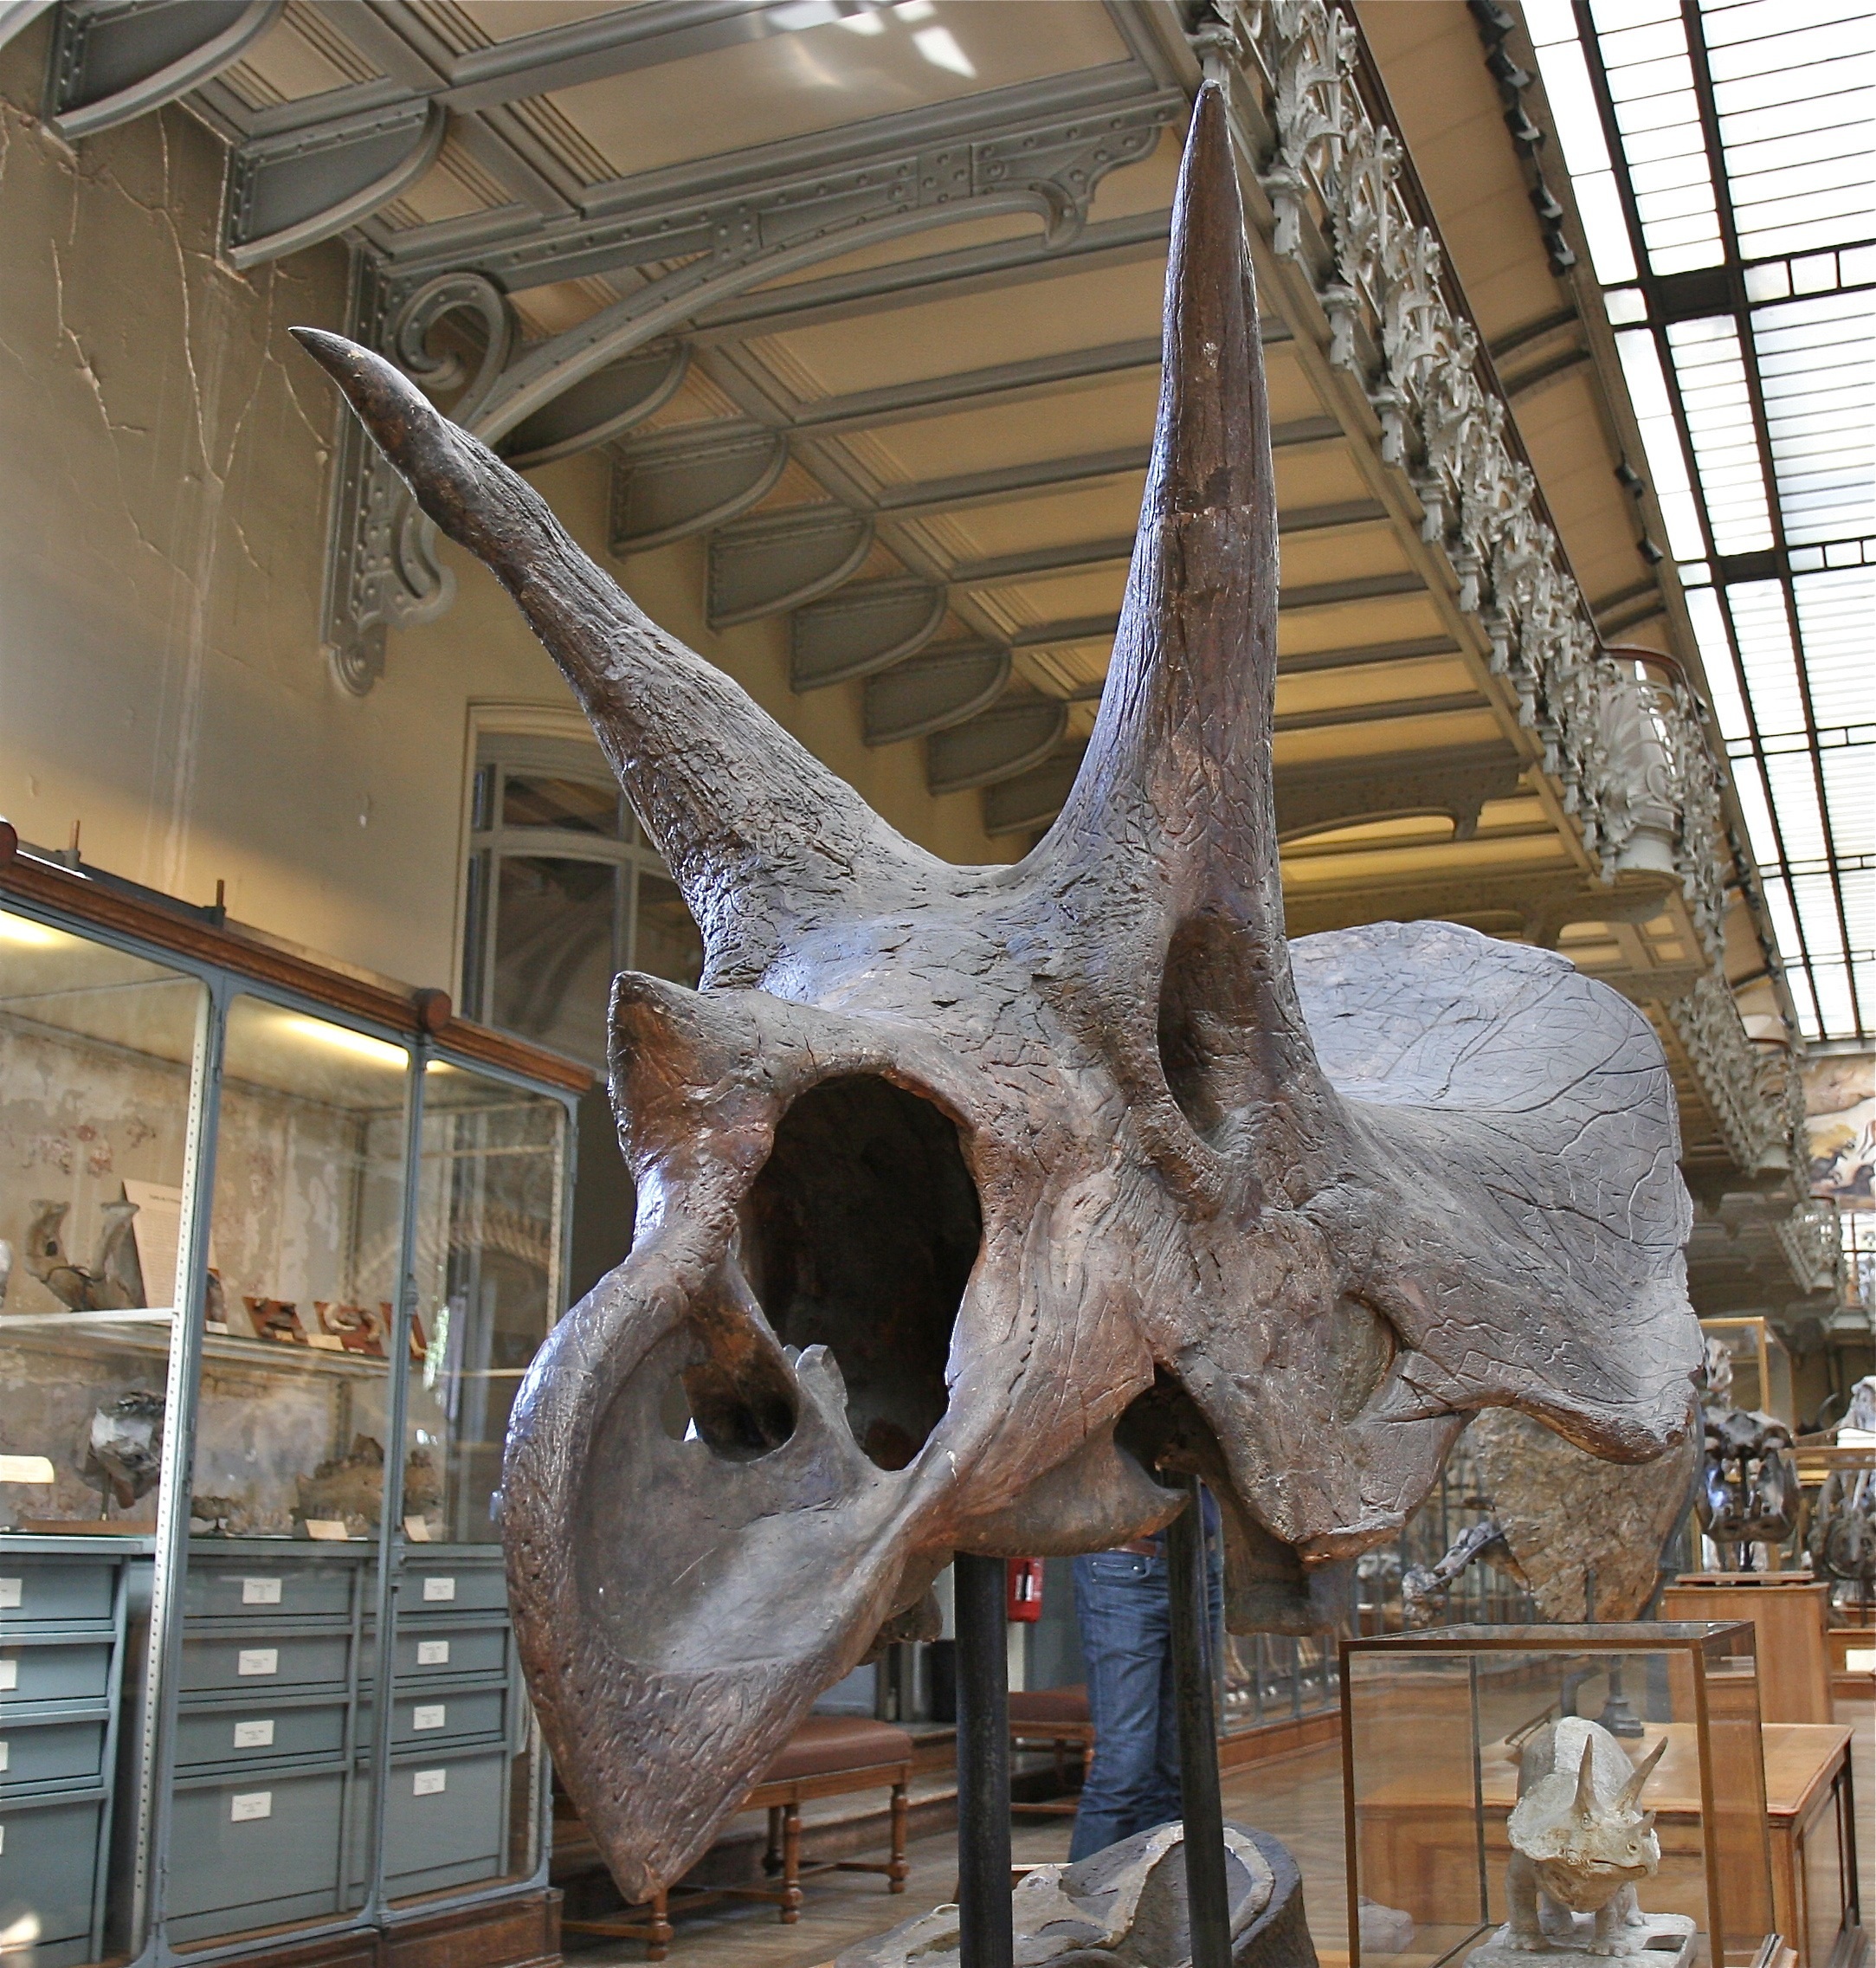
wood, museum, skull, sculpture, art, skeleton, tourist attraction, carving, dinosaur, ancient history